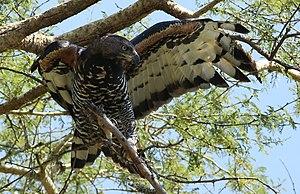
Les Wés sont un peuple africain vivant dans l'ouest de la Côte d'Ivoire et dans l'est du Libéria où ils sont plus généralement appelés Krous.